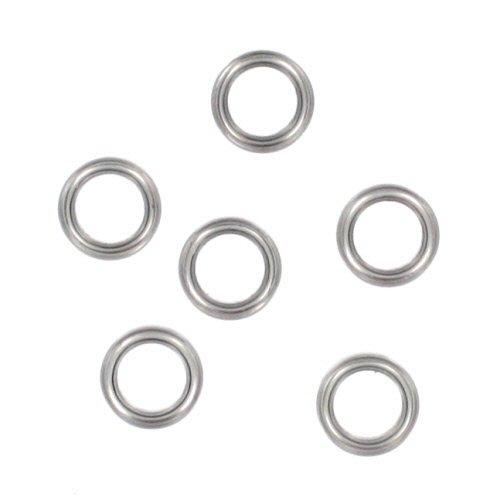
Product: Redcat Racing 8 x 12 x 3.5 Ball Bearings (6 Piece)
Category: Toys & Games | Hobbies | Remote & App Controlled Vehicles & Parts | Remote & App Controlled Vehicle Parts
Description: Ball Bearings 8X12X3.5 6P.
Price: $11.60
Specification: ProductDimensions:0.5x0.5x0.1inches|ItemWeight:0.32ounces|ShippingWeight:0.32ounces(Viewshippingratesandpolicies)|DomesticShipping:ItemcanbeshippedwithinU.S.|InternationalShipping:ThisitemcanbeshippedtoselectcountriesoutsideoftheU.S.LearnMore|ASIN:B00VNUPKTC|Itemmodelnumber:23627|Manufacturerrecommendedage:14yearsandup